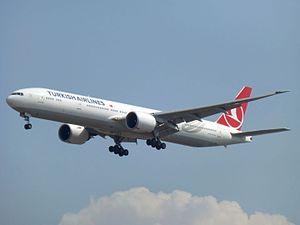
La Turquie, en forme longue la république de Turquie, en turc : Türkiye et Türkiye Cumhuriyeti, est un pays transcontinental situé aux confins de l'Asie et de l'Europe. Elle a des frontières avec la Grèce et la Bulgarie à l'ouest-nord-ouest, la Géorgie et l'Arménie à l'est-nord-est, l'Azerbaïdjan et l'Iran à l'est, l'Irak et la Syrie à l'est-sud-est. Il s'agit d'une république à régime présidentiel dont la langue officielle est le turc. Sa capitale officielle est Ankara depuis le 13 octobre 1923. La Turquie est bordée au nord par la mer Noire, à l'ouest par la mer Égée et au sud-ouest par la partie orientale de la mer Méditerranée : le bassin Levantin. La Thrace orientale et l'Anatolie sont séparées par la mer de Marmara.